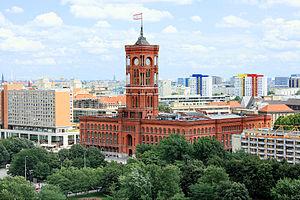
Berlin-Mitte [ˈmɪtə] est le quartier qui constitue le centre-ville berlinois. Il fait partie de l'arrondissement homonyme depuis 2001. Au contraire du reste de l'arrondissement, Berlin-Mitte faisait partie de Berlin-Est lors de la partition de la ville.
Le Sénat de Berlin est le gouvernement régional de la ville-Land de Berlin, capitale de l'Allemagne.